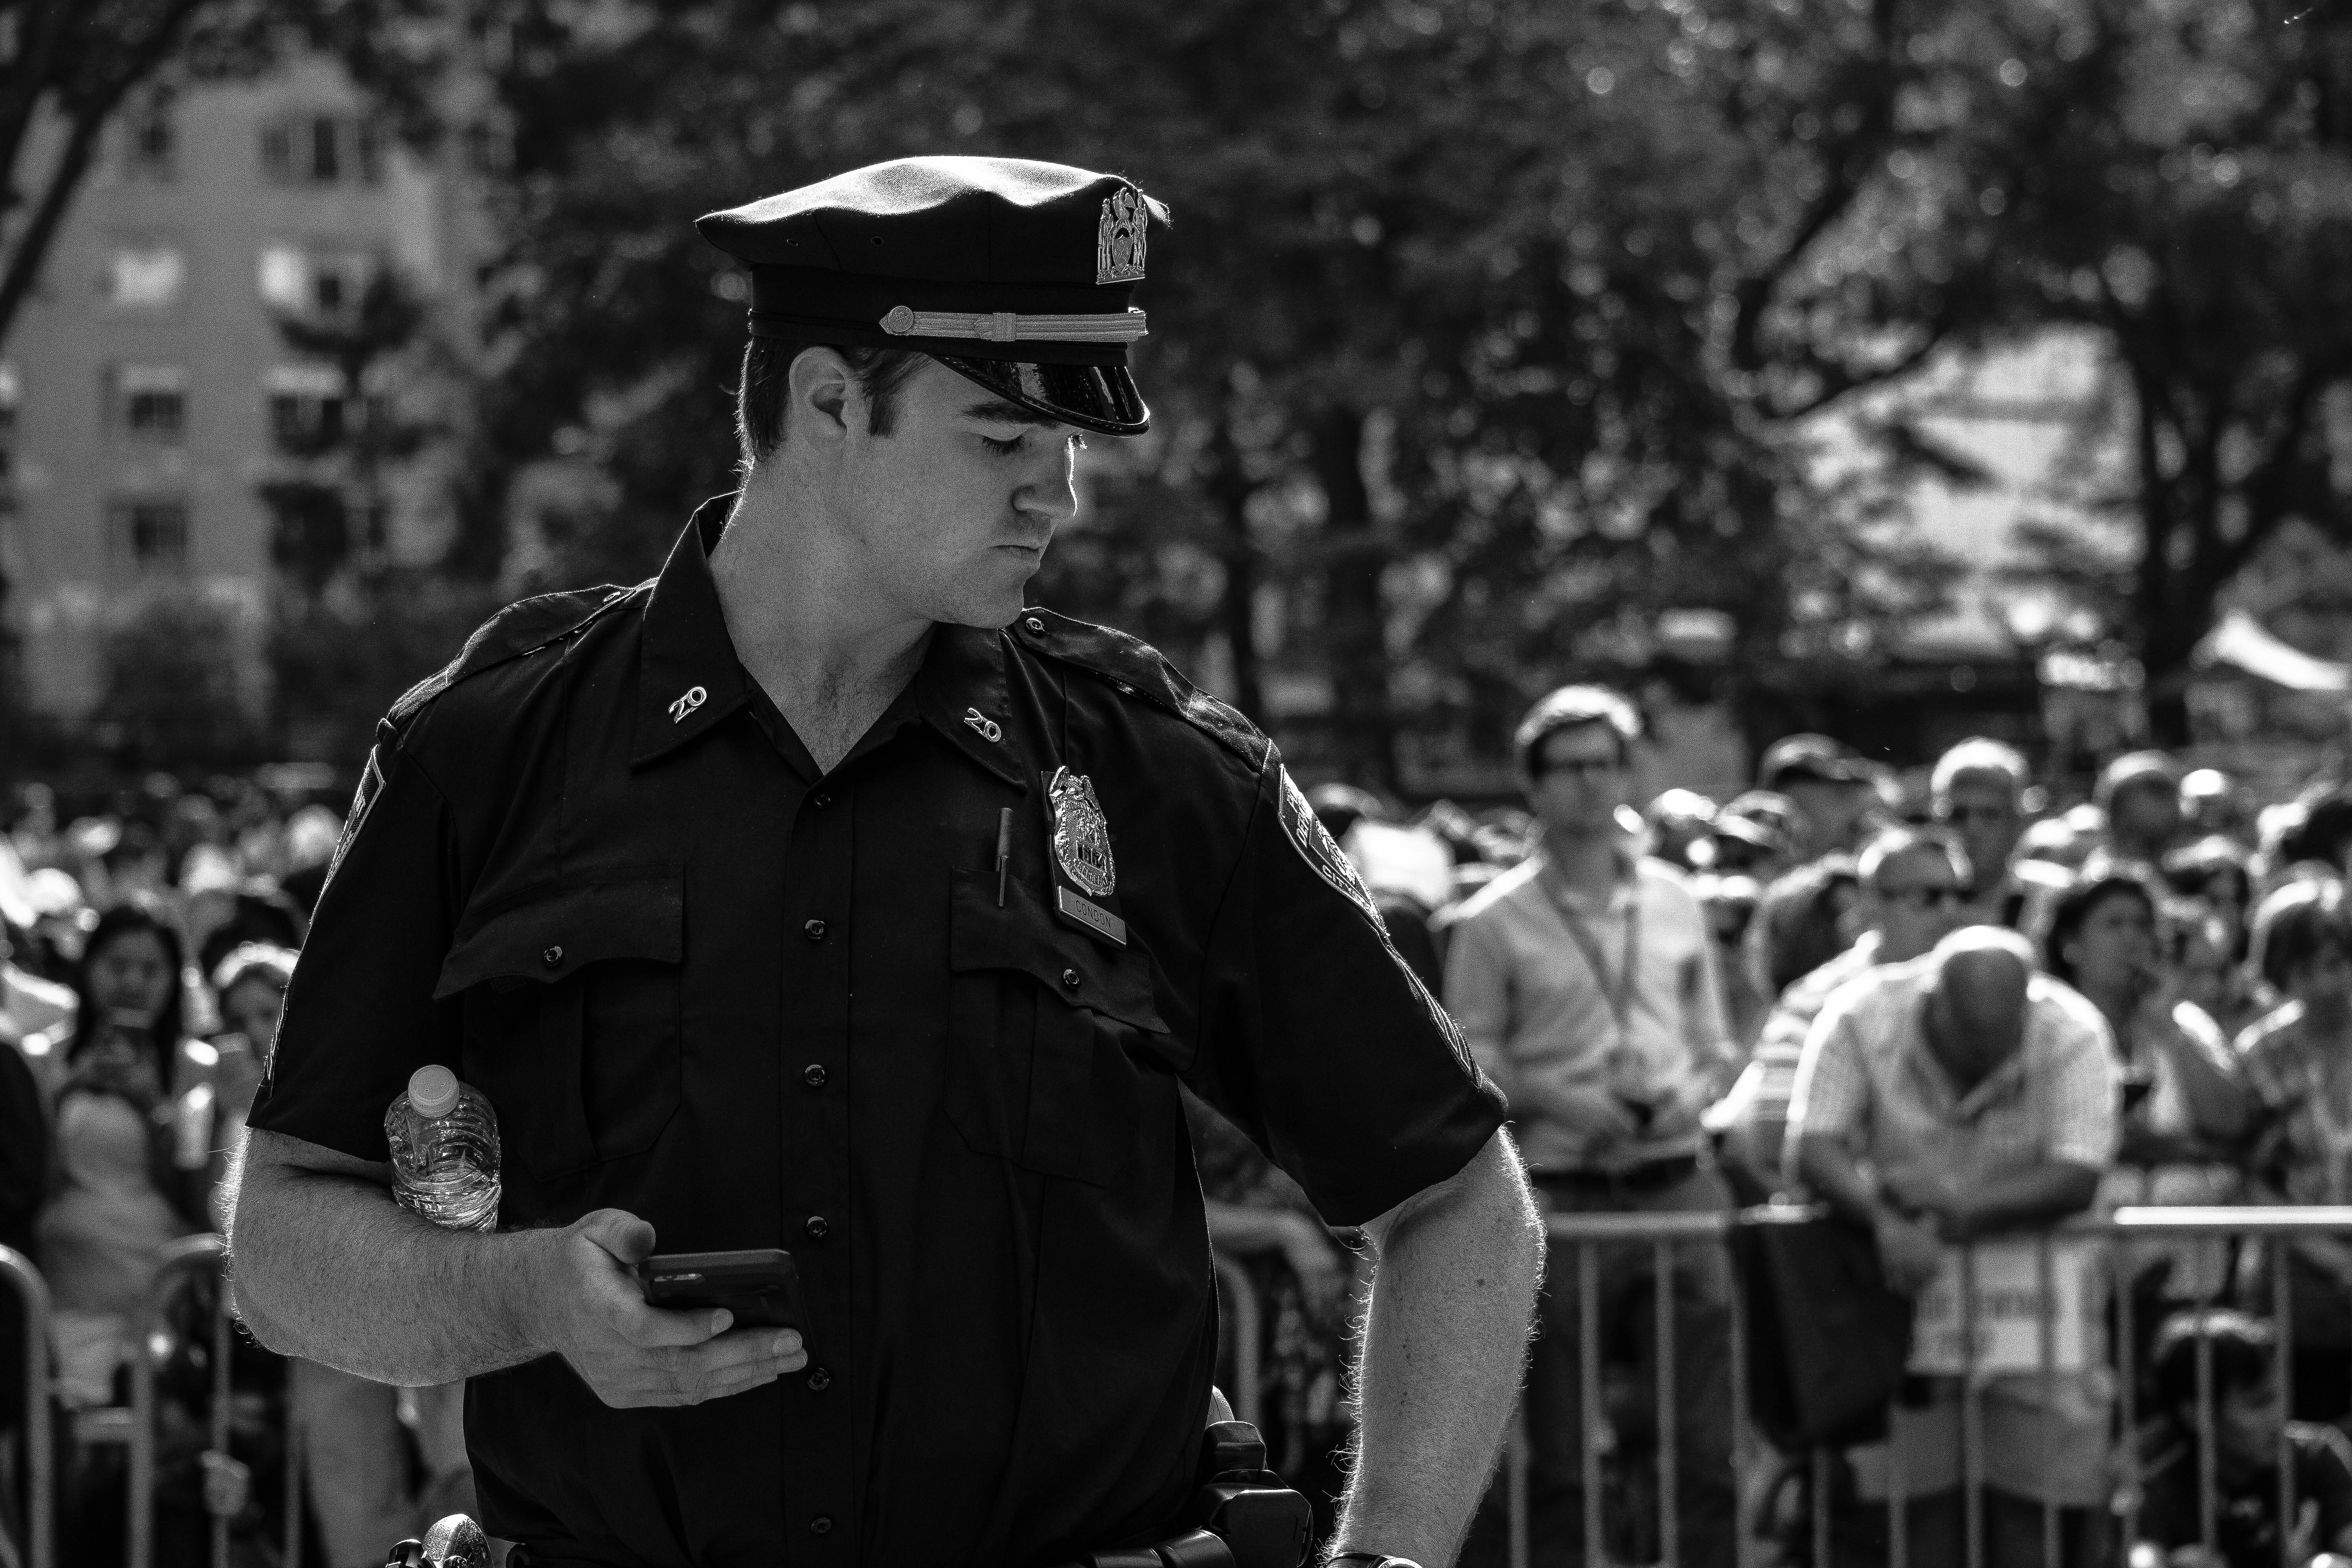
person, black and white, people, white, manhattan, crowd, nyc, nikon, profession, black, monochrome, bw, blackandwhite, blackwhite, newyork, newyorkcity, noiretblanc, noir, blanc, negro, blanco, police, centralpark, schwarz, raw, pretoebranco, blancoynegro, nero, branco, byn, weis, bianconero, bianco, blanconegro, bn, noirblanc, biancoenero, pretobranco, preto, schwarzundweis, nikond3300, nypd, officer, monochrome photography